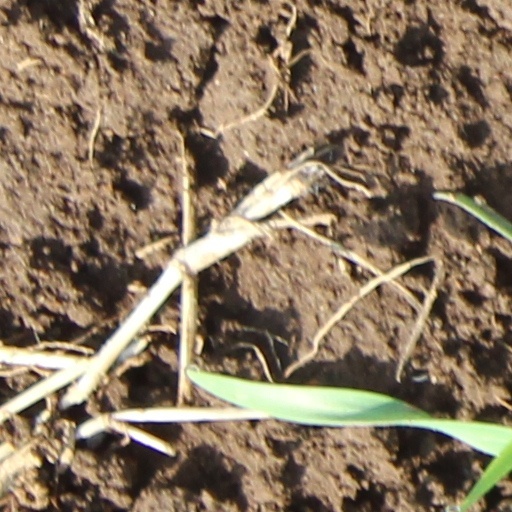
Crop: wheat